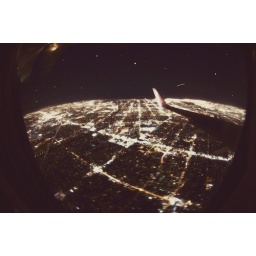
taken by the window seat from my flight to los angeles, california